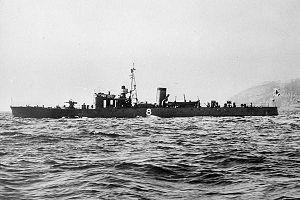
La Classe N° 4 est une classe de chasseurs de sous-marin de la Marine impériale japonaise. Ces neuf navires de lutte anti-sous-marine ont été construits entre 1937 et 1939 dans le cadre du Programme Maru 3.